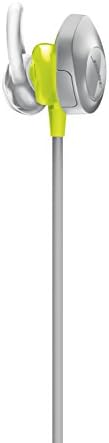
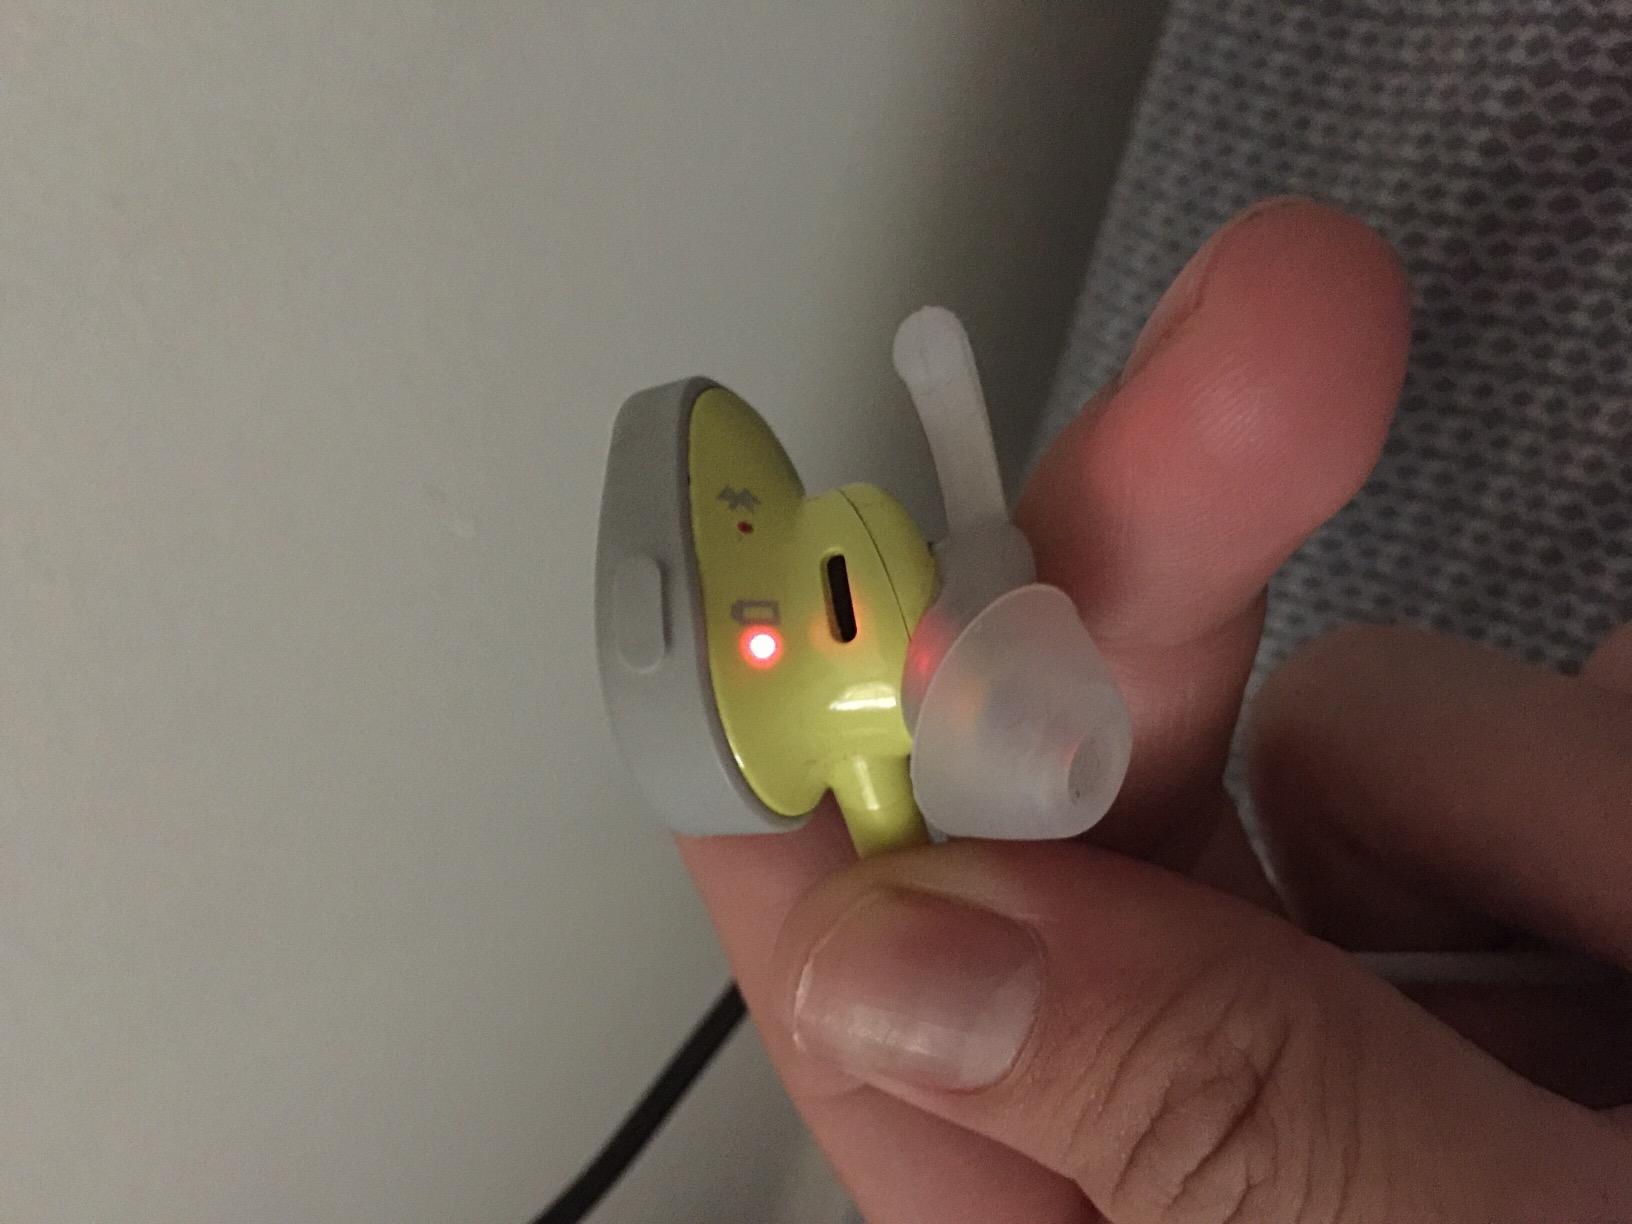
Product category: headphones
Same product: yes